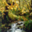
Label: forest